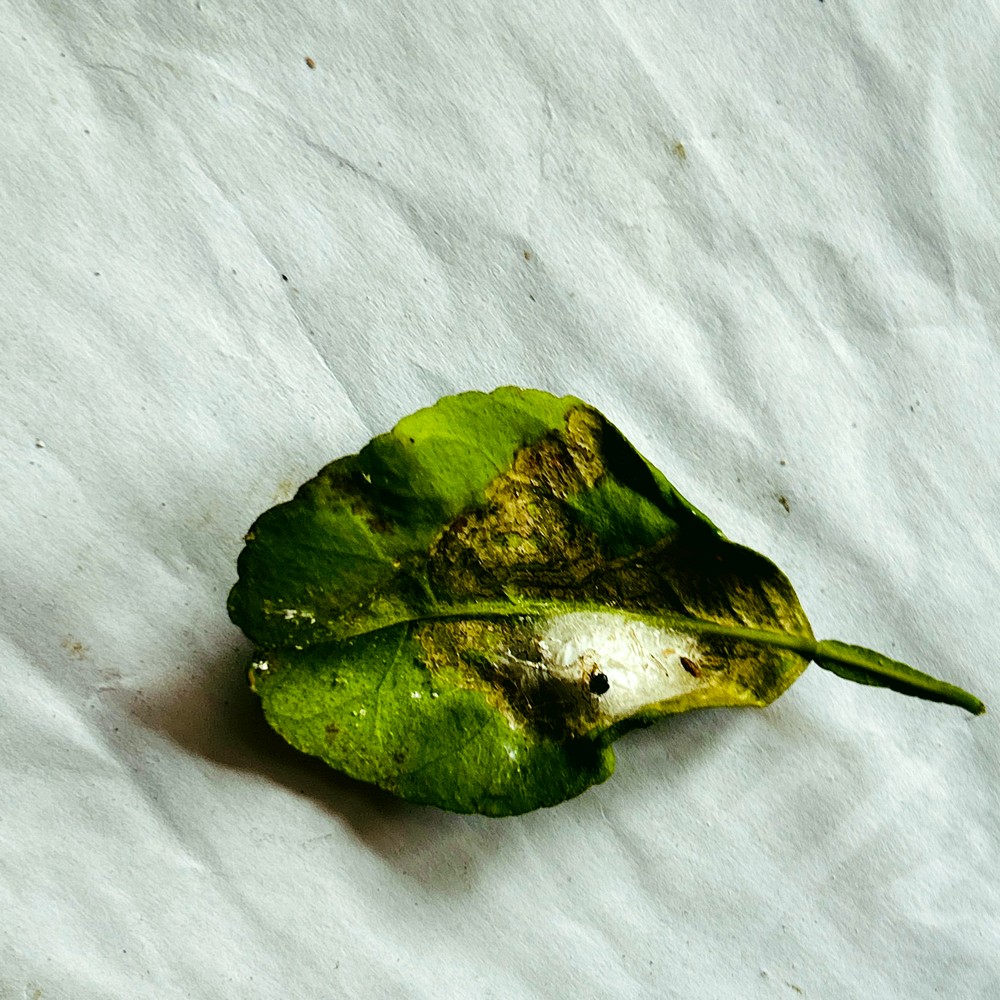
Label: Spider Mites